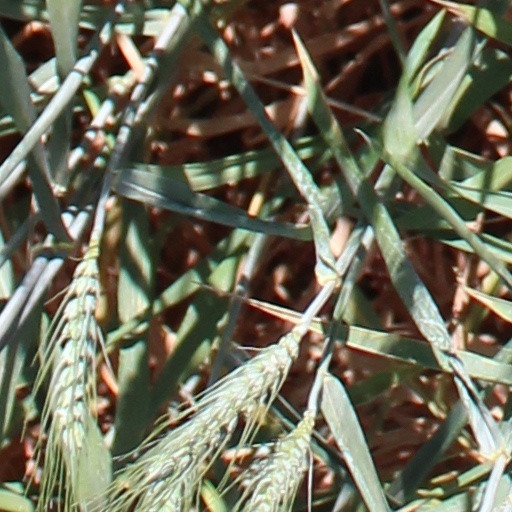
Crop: wheat